Howard Clark Hollister

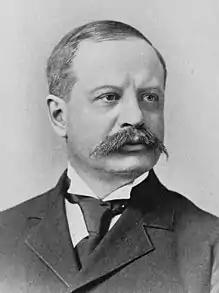
circa 1897

Howard Clark Hollister (September 11, 1856 – September 24, 1919) was a United States district judge of the United States District Court for the Southern District of Ohio.